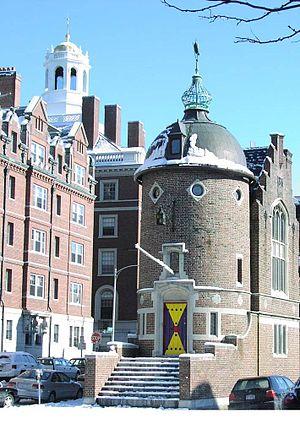
L’université Harvard, ou plus simplement Harvard, est une université privée américaine située à Cambridge, ville de l'agglomération de Boston, dans le Massachusetts. Fondée le 28 octobre 1636, c'est le plus ancien établissement d'enseignement supérieur des États-Unis.
Le Harvard Lampoon est un périodique humoristique et sarcastique fondé par sept étudiants américains de l'université Harvard. Il s'agit du deuxième magazine humoristique du monde, après le Yale Record, publié à Yale. Il compta parmi ses contributeurs John Updike, William Randolph Hearst et Conan O'Brien.